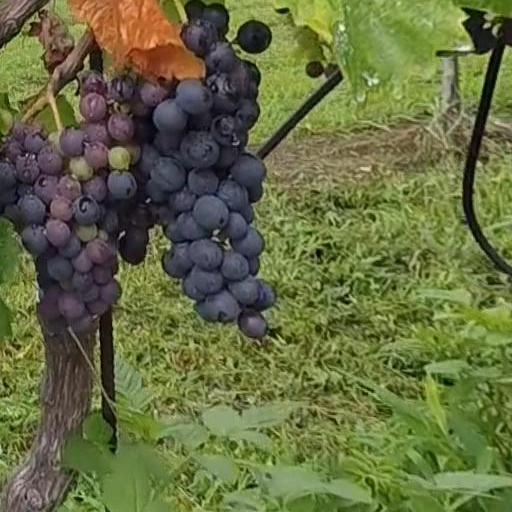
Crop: grape